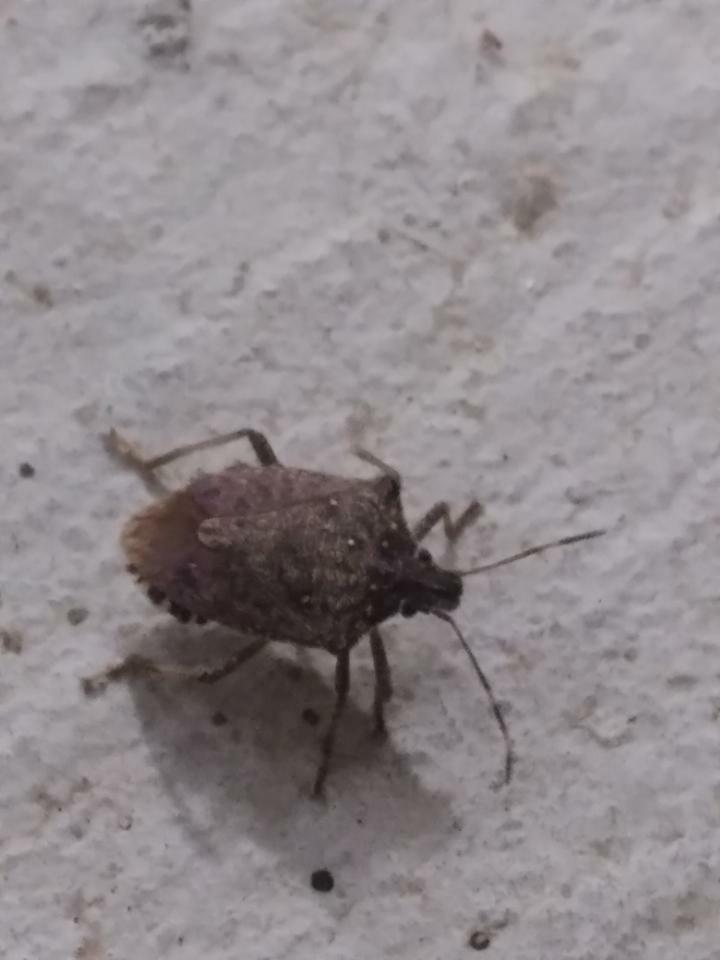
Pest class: stink_bug